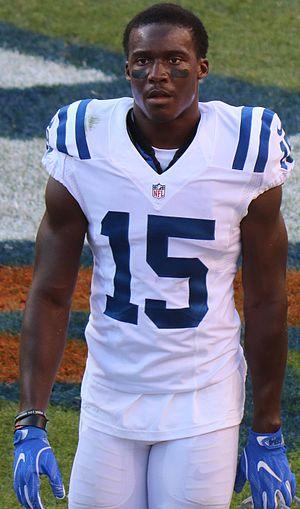
Phillip Dorsett, né le 5 janvier 1993 à Fort Lauderdale, Floride, est un joueur américain de football américain.